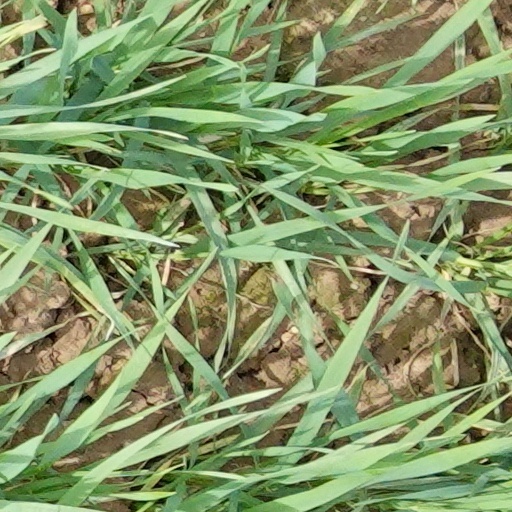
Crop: wheat